Sheldon Keefe

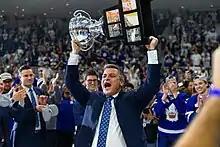
Keefe with the Calder Cup, after coaching the Toronto Marlies to win the 2018 Calder Cup Finals.

After three successful seasons with the Greyhounds, on June 8, 2015, Keefe was named the head coach of the Toronto Marlies of the American Hockey League, the top affiliate of the Toronto Maple Leafs. Keefe coached the Marlies to the franchise's first Calder Cup in 2018 and won a total of 199 games as an American Hockey League head coach. The next year, he signed a two-year extension with the Marlies.